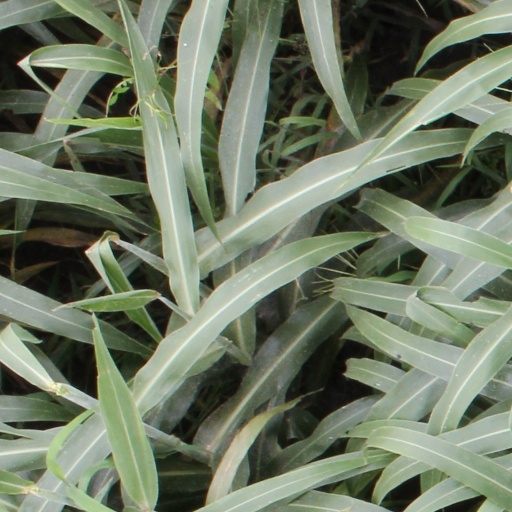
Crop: sorghum